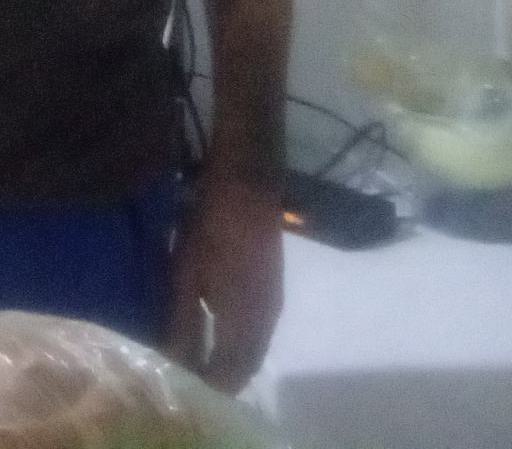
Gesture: no_gesture